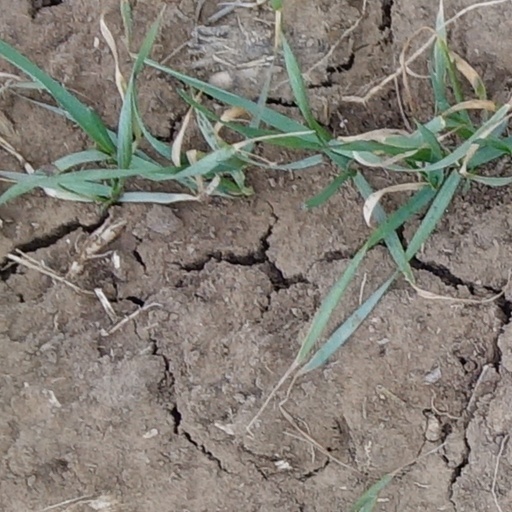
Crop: wheat